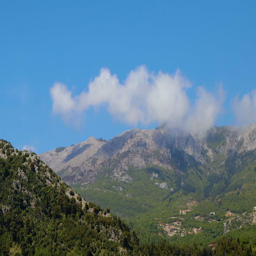
clouds over the town and mountains